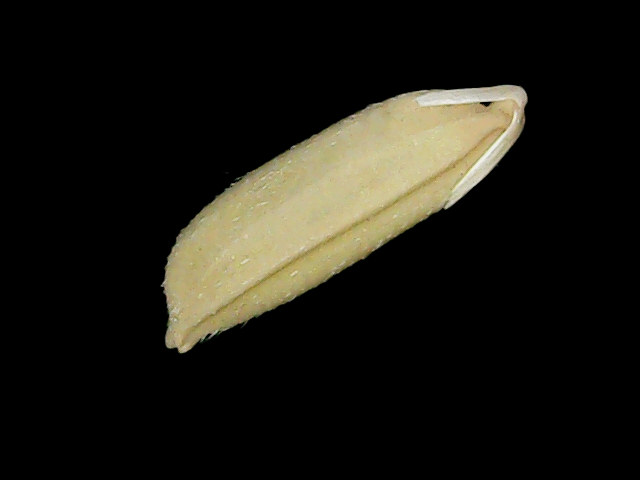
Rice variety: Br23